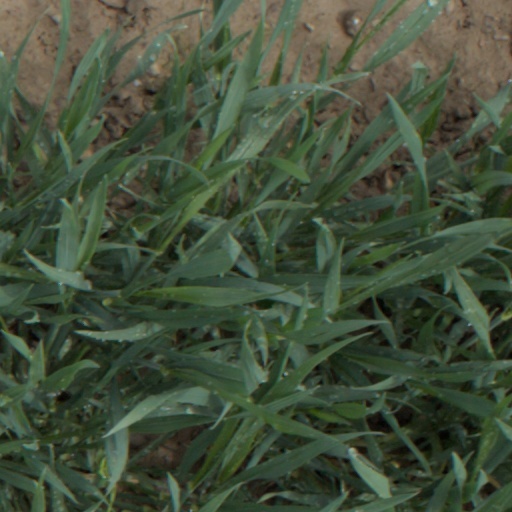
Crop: wheat